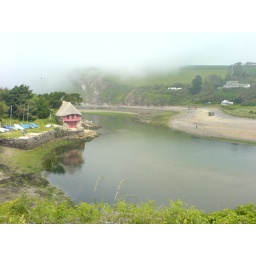
View over the River Avon estuary from Bantham, the boat house